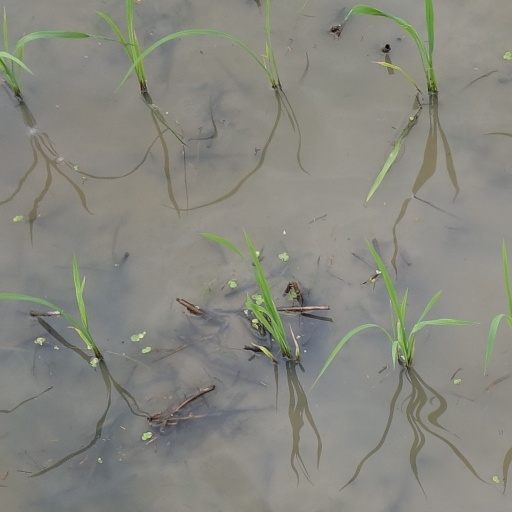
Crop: rice